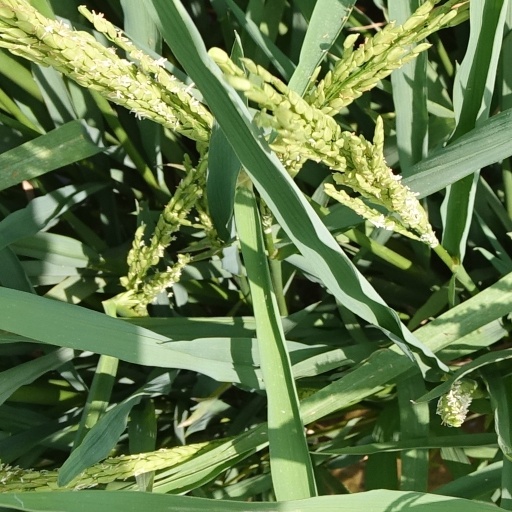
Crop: rice